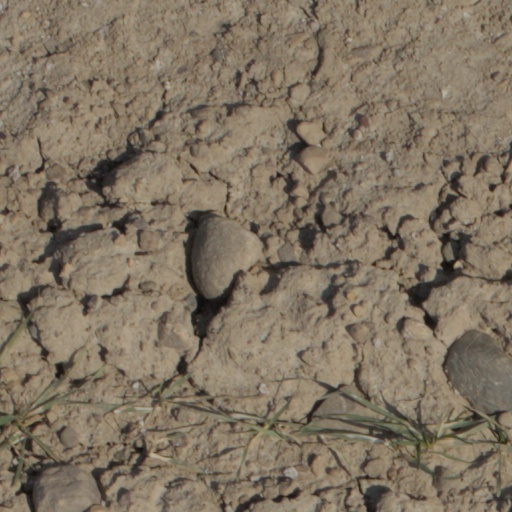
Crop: wheat